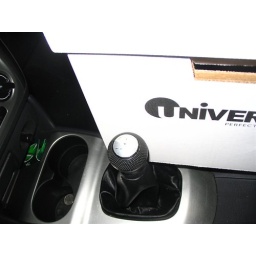
can't shift car at all with box on passenger seat pushed against door